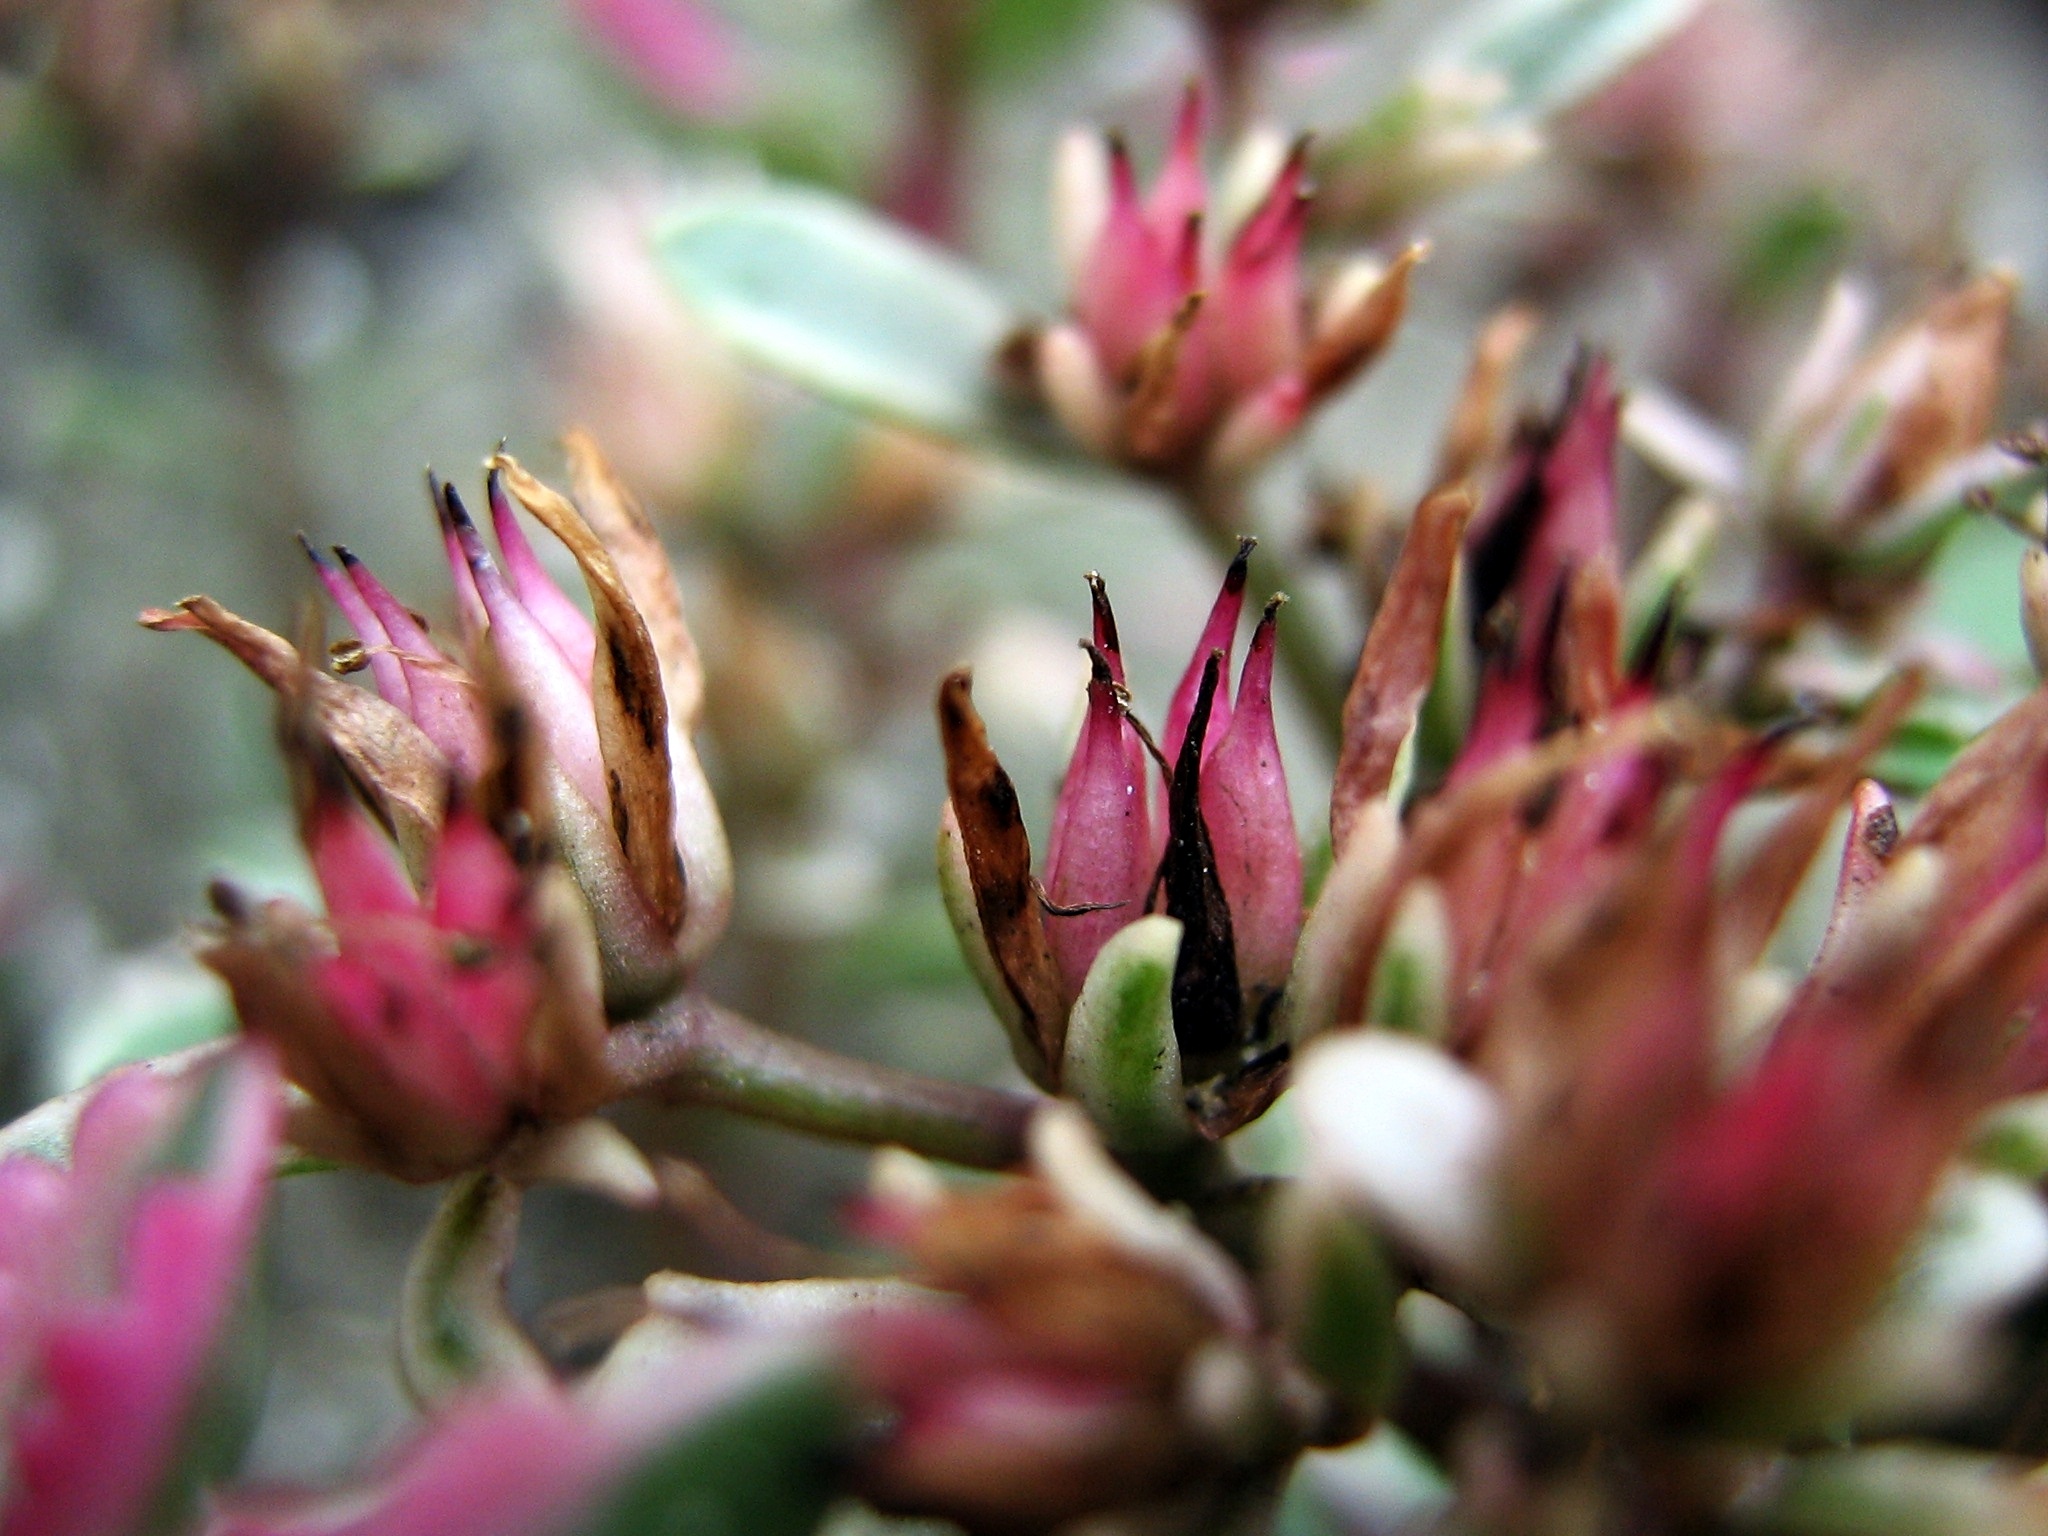
tree, nature, blossom, plant, meadow, leaf, flower, petal, summer, spring, green, macro, botany, garden, closeup, pink, flora, plants, wildflower, flowers, close up, vegetation, shrub, bud, flowering, macro photography, flowering plant, meadow grass, stone chippings, woody plant, land plant